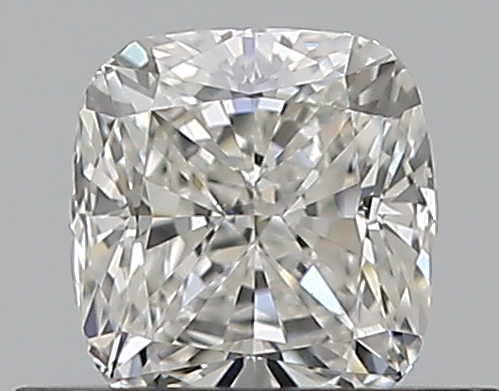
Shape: cushion
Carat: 0.51
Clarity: VS2
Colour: G
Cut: EX
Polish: EX
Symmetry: VG
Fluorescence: N
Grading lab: GIA
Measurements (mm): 4.63 x 4.37 x 3